1909 Detroit Tigers season

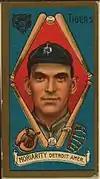
George Moriarty

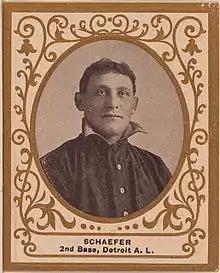
Germany Schaefer

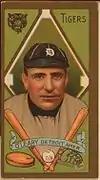
Charley O'Leary

First baseman Claude Rossman played for the Tigers from 1907 to 1909. In 1908, Rossman had the best year of his career with 33 doubles (2nd in the AL), 219 total bases (3rd in the AL), and 48 extra base hits (3rd in the AL). On August 20, 1909, the Tigers traded him to the St. Louis Browns for Tom Jones. Rossman had a peculiar emotional quirk where he sometimes froze and could not throw the ball when he became excited. Runners would lead off first to draw a throw from the pitcher, then run to second when Rossman froze. He was 28 when he played his last major league game and died at age 46 in a New York hospital for the insane where he had been a patient for several years.